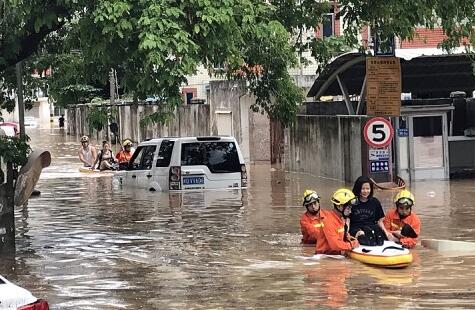
Weather: rain or strom